Beit Jala

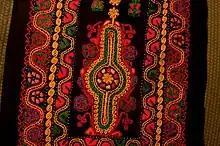
Couching stitch from Beit Jala, 2006

Militants were reported to have used the houses of Palestinian Christian residents to fire on Israeli targets in Gilo. Fighters were initially welcomed by residents, but after their homes were attacked by Israeli retaliatory fire and several fighters and residents were killed, they no longer tolerated the militants' presence. According to John Bunzl, the Israeli press used the incident to suggest there was a Christian-Muslim conflict in the incidents, with the former trying to prevent an attack until the Muslims forced them to surrender. Numerous statements taken from Christian residents appear to refute this. In August 2001, the Israeli Army occupied the northeastern corner of Beit Jala, declaring that it would only leave when the gunfire on Gilo stopped. Two days later, the troops withdrew. Palestinian militants subsequently increased their attacks, adding mortars and heavy machine guns. According to "Time" magazine, the Palestinian militants were not locals, but took up positions in Beit Jala due to its proximity to Gilo. In August 2010, after a long period of calm, the concrete barrier built to protect Gilo was removed.